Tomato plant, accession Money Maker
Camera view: tilt-top (135 deg); turntable rotation: 180 degrees
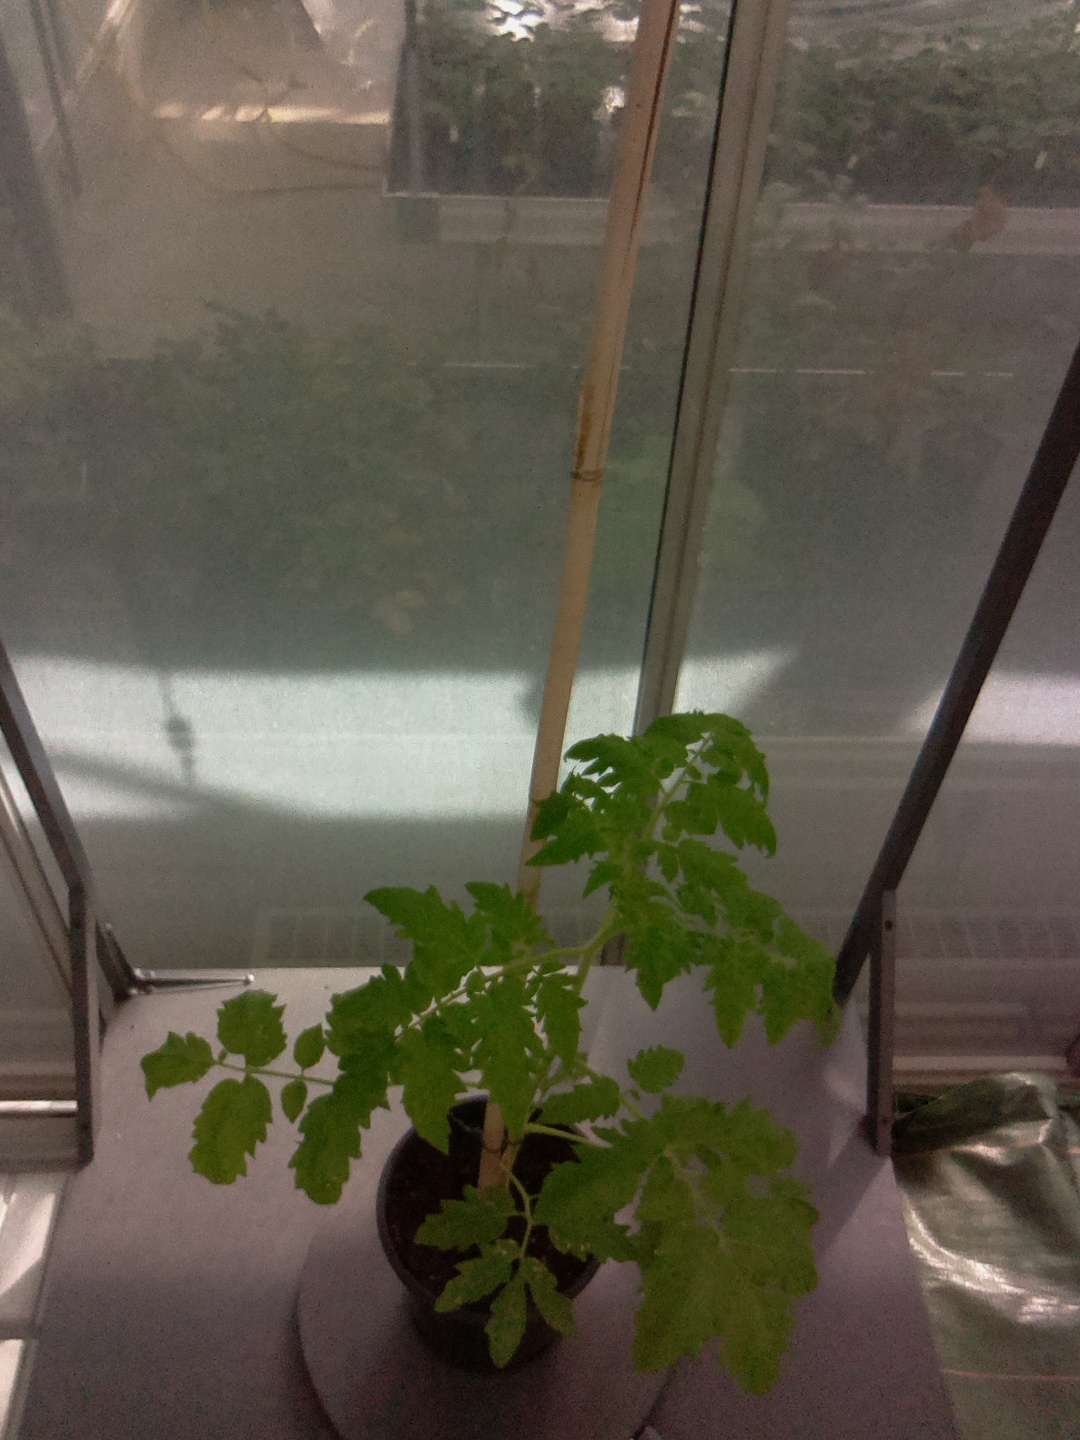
BBCH growth stage 15: 10 of true leaves visible